2004 AFL Grand Final

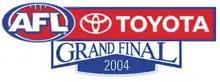
Match program cover

The 2004 AFL Grand Final was an Australian rules football game contested between the Port Adelaide Football Club and the Brisbane Lions, held at the Melbourne Cricket Ground in Melbourne on 25 September 2004. It was the 108th annual grand final of the Australian Football League (formerly the Victorian Football League), staged to determine the premiers for the 2004 AFL season.